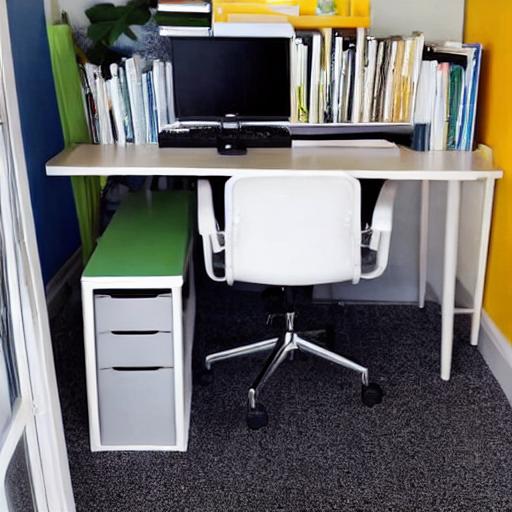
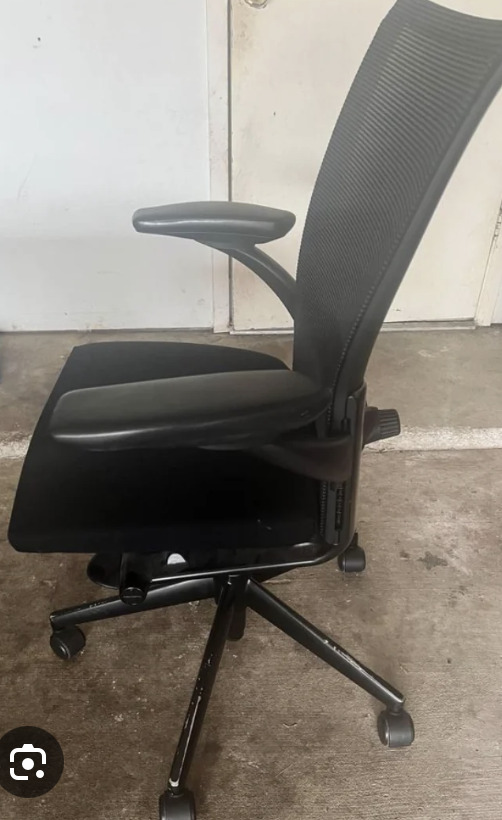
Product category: items_chair
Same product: no